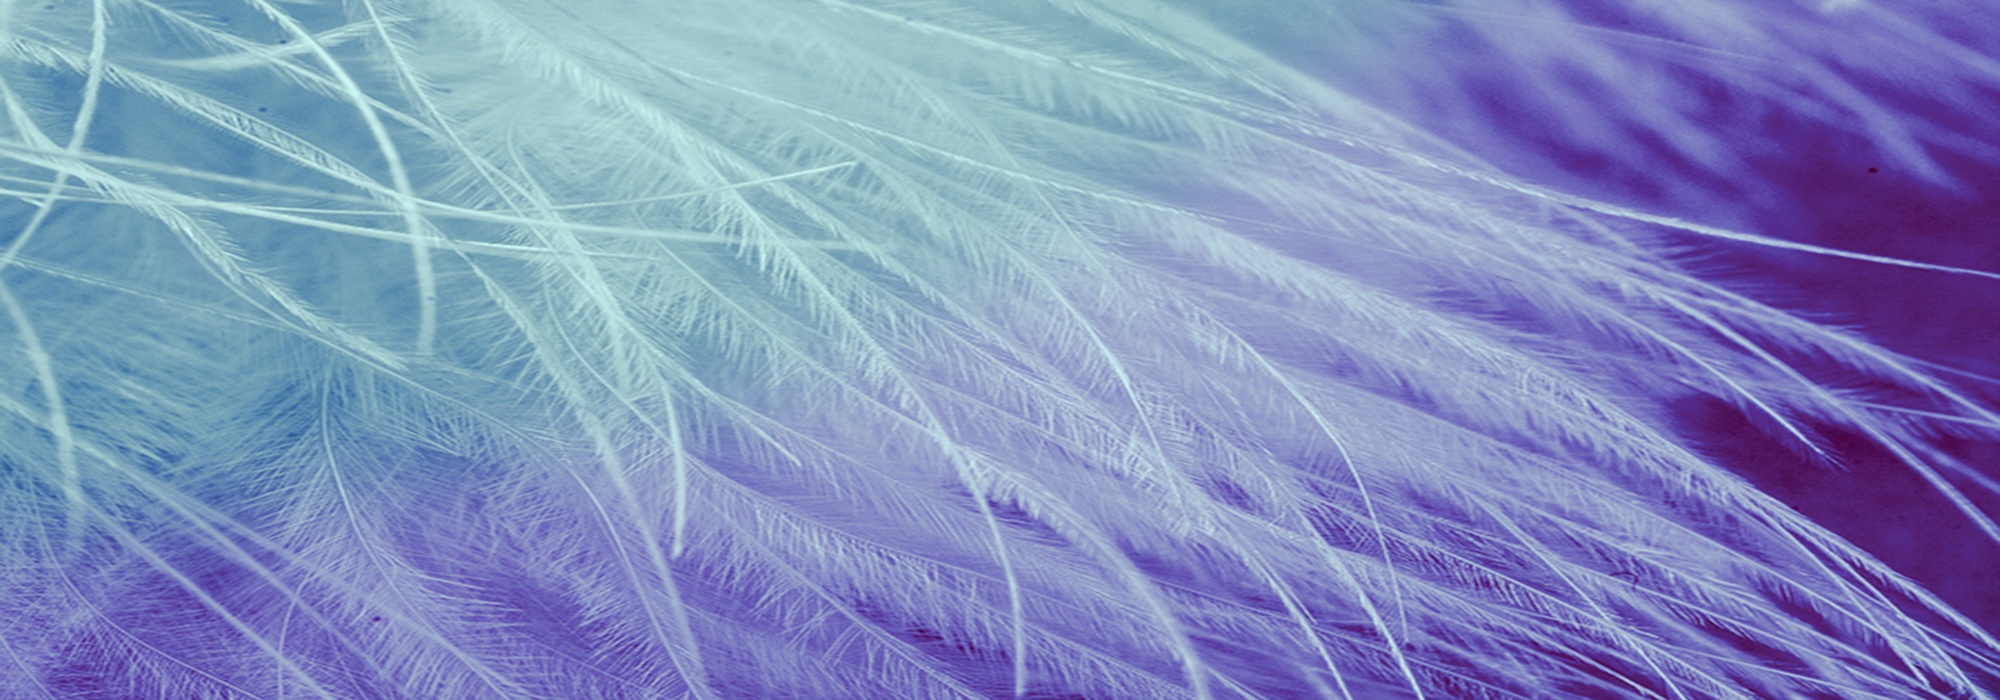
bird, wing, white, purple, blue, feather, material, close up, background, feathers, wings, ave, supply, fashion accessory